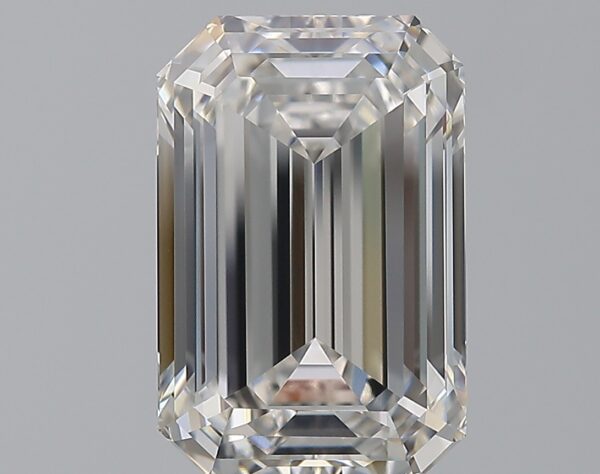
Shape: emerald
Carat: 5
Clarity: IF
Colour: F
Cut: EX
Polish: EX
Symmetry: VG
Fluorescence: N
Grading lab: GIA
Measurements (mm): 12.14 x 8 x 5.23